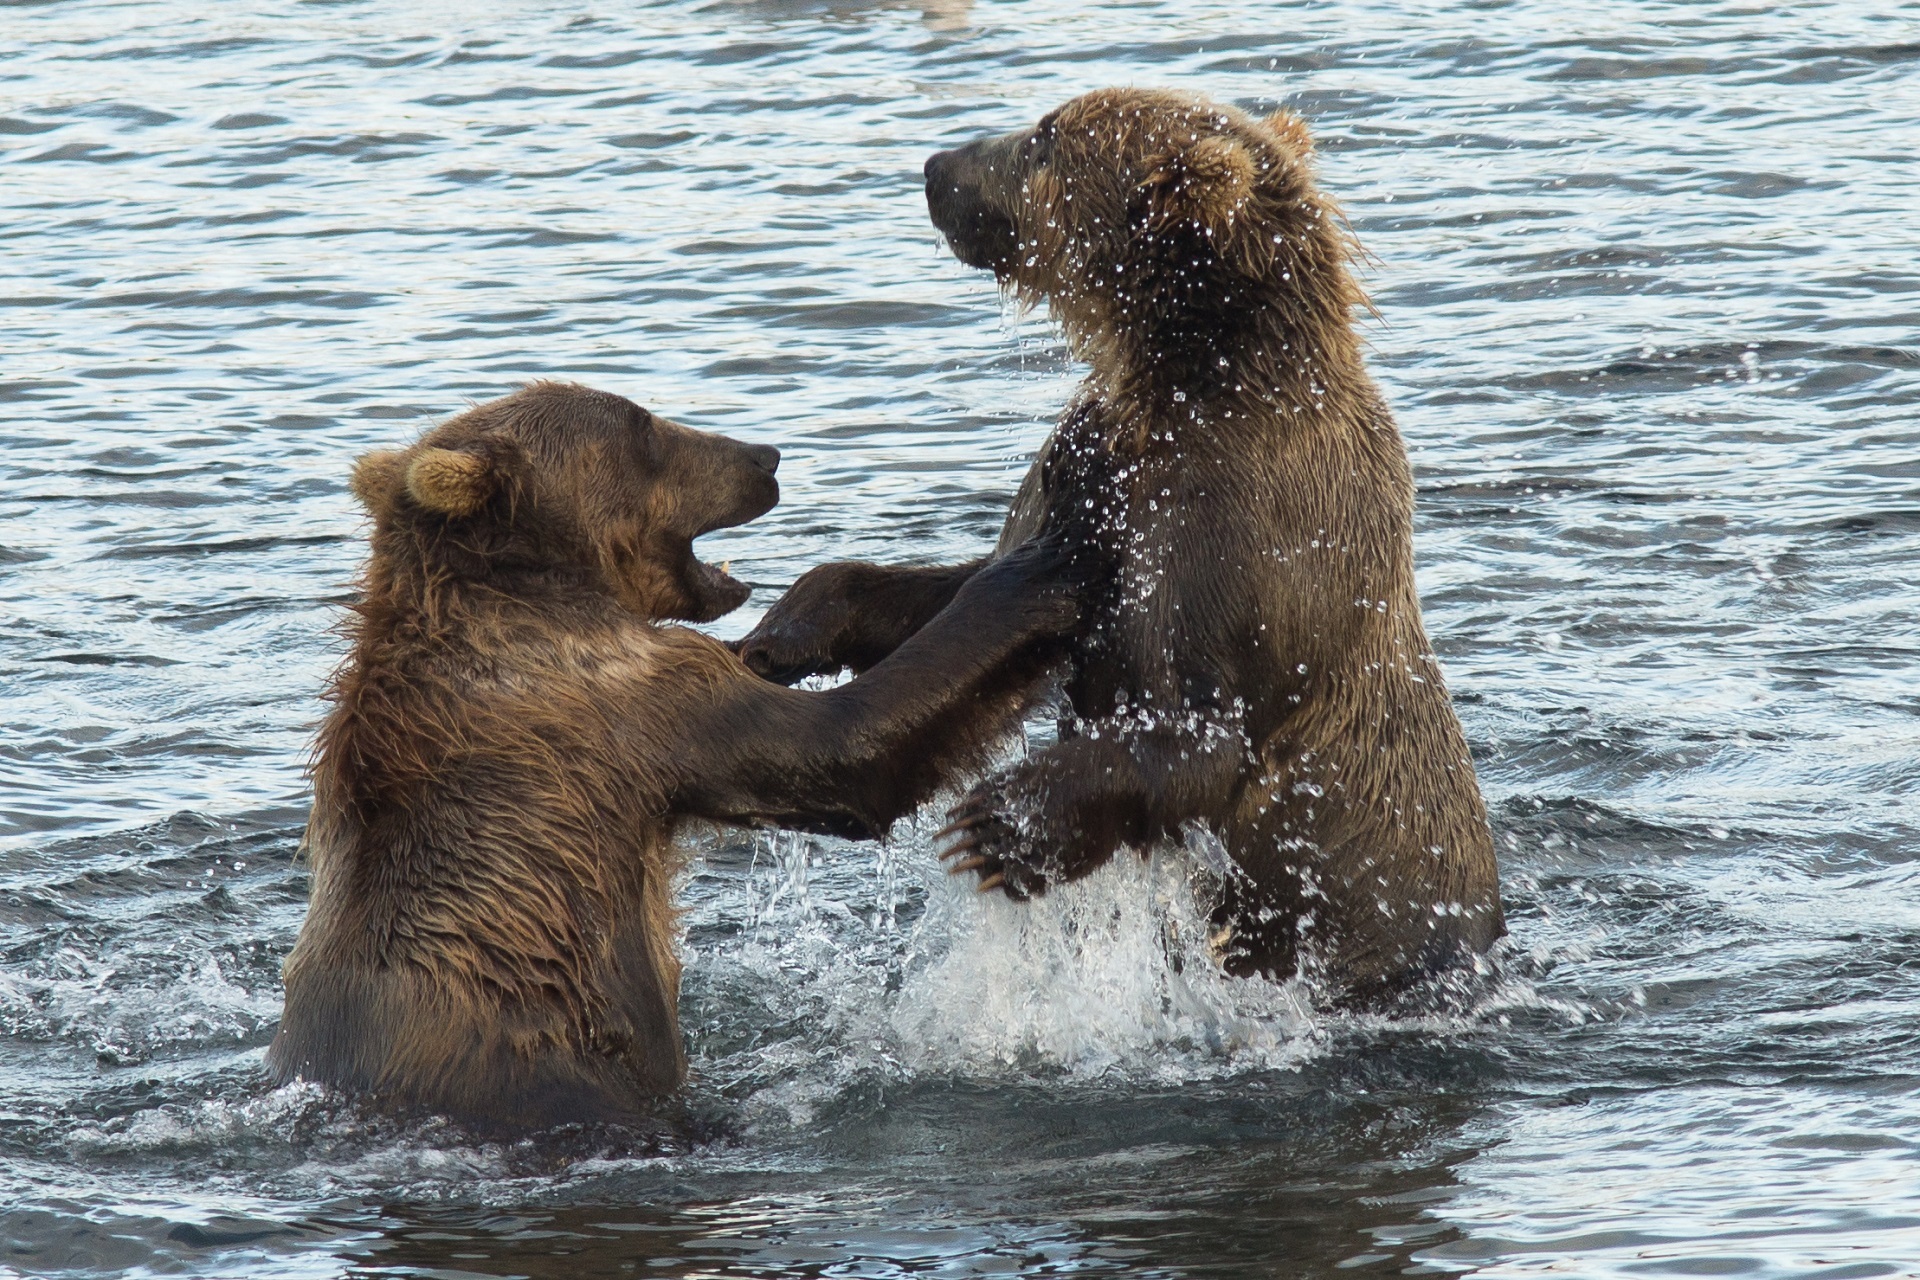
water, nature, creek, wilderness, river, bear, wildlife, standing, stream, fur, portrait, brown, mammal, predator, playing, fauna, brown bear, vertebrate, newfoundland, otter, kodiak brown bears, grizzly bear, sea otter, dog like mammal, dog breed group